Iglesia de la Vera Cruz, Segovia

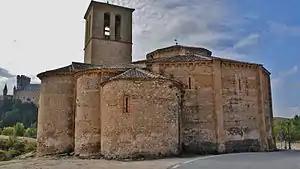

The temple was dedicated on 13 September 1208, as attested by the tombstone in front of the side door in the temple that narrates